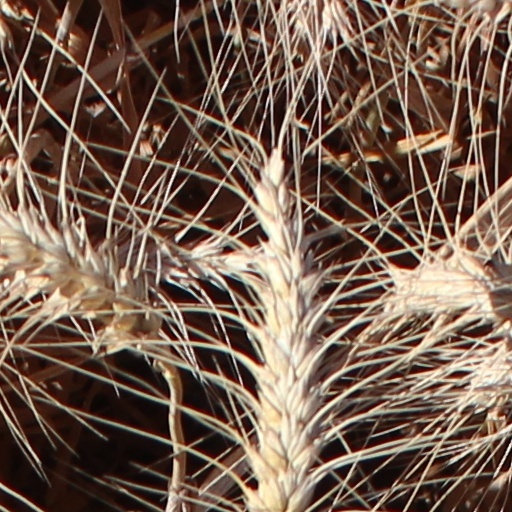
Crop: wheat